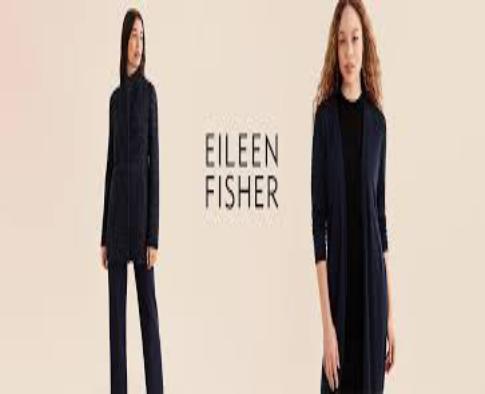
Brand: Eileen Fisher
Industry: Clothes